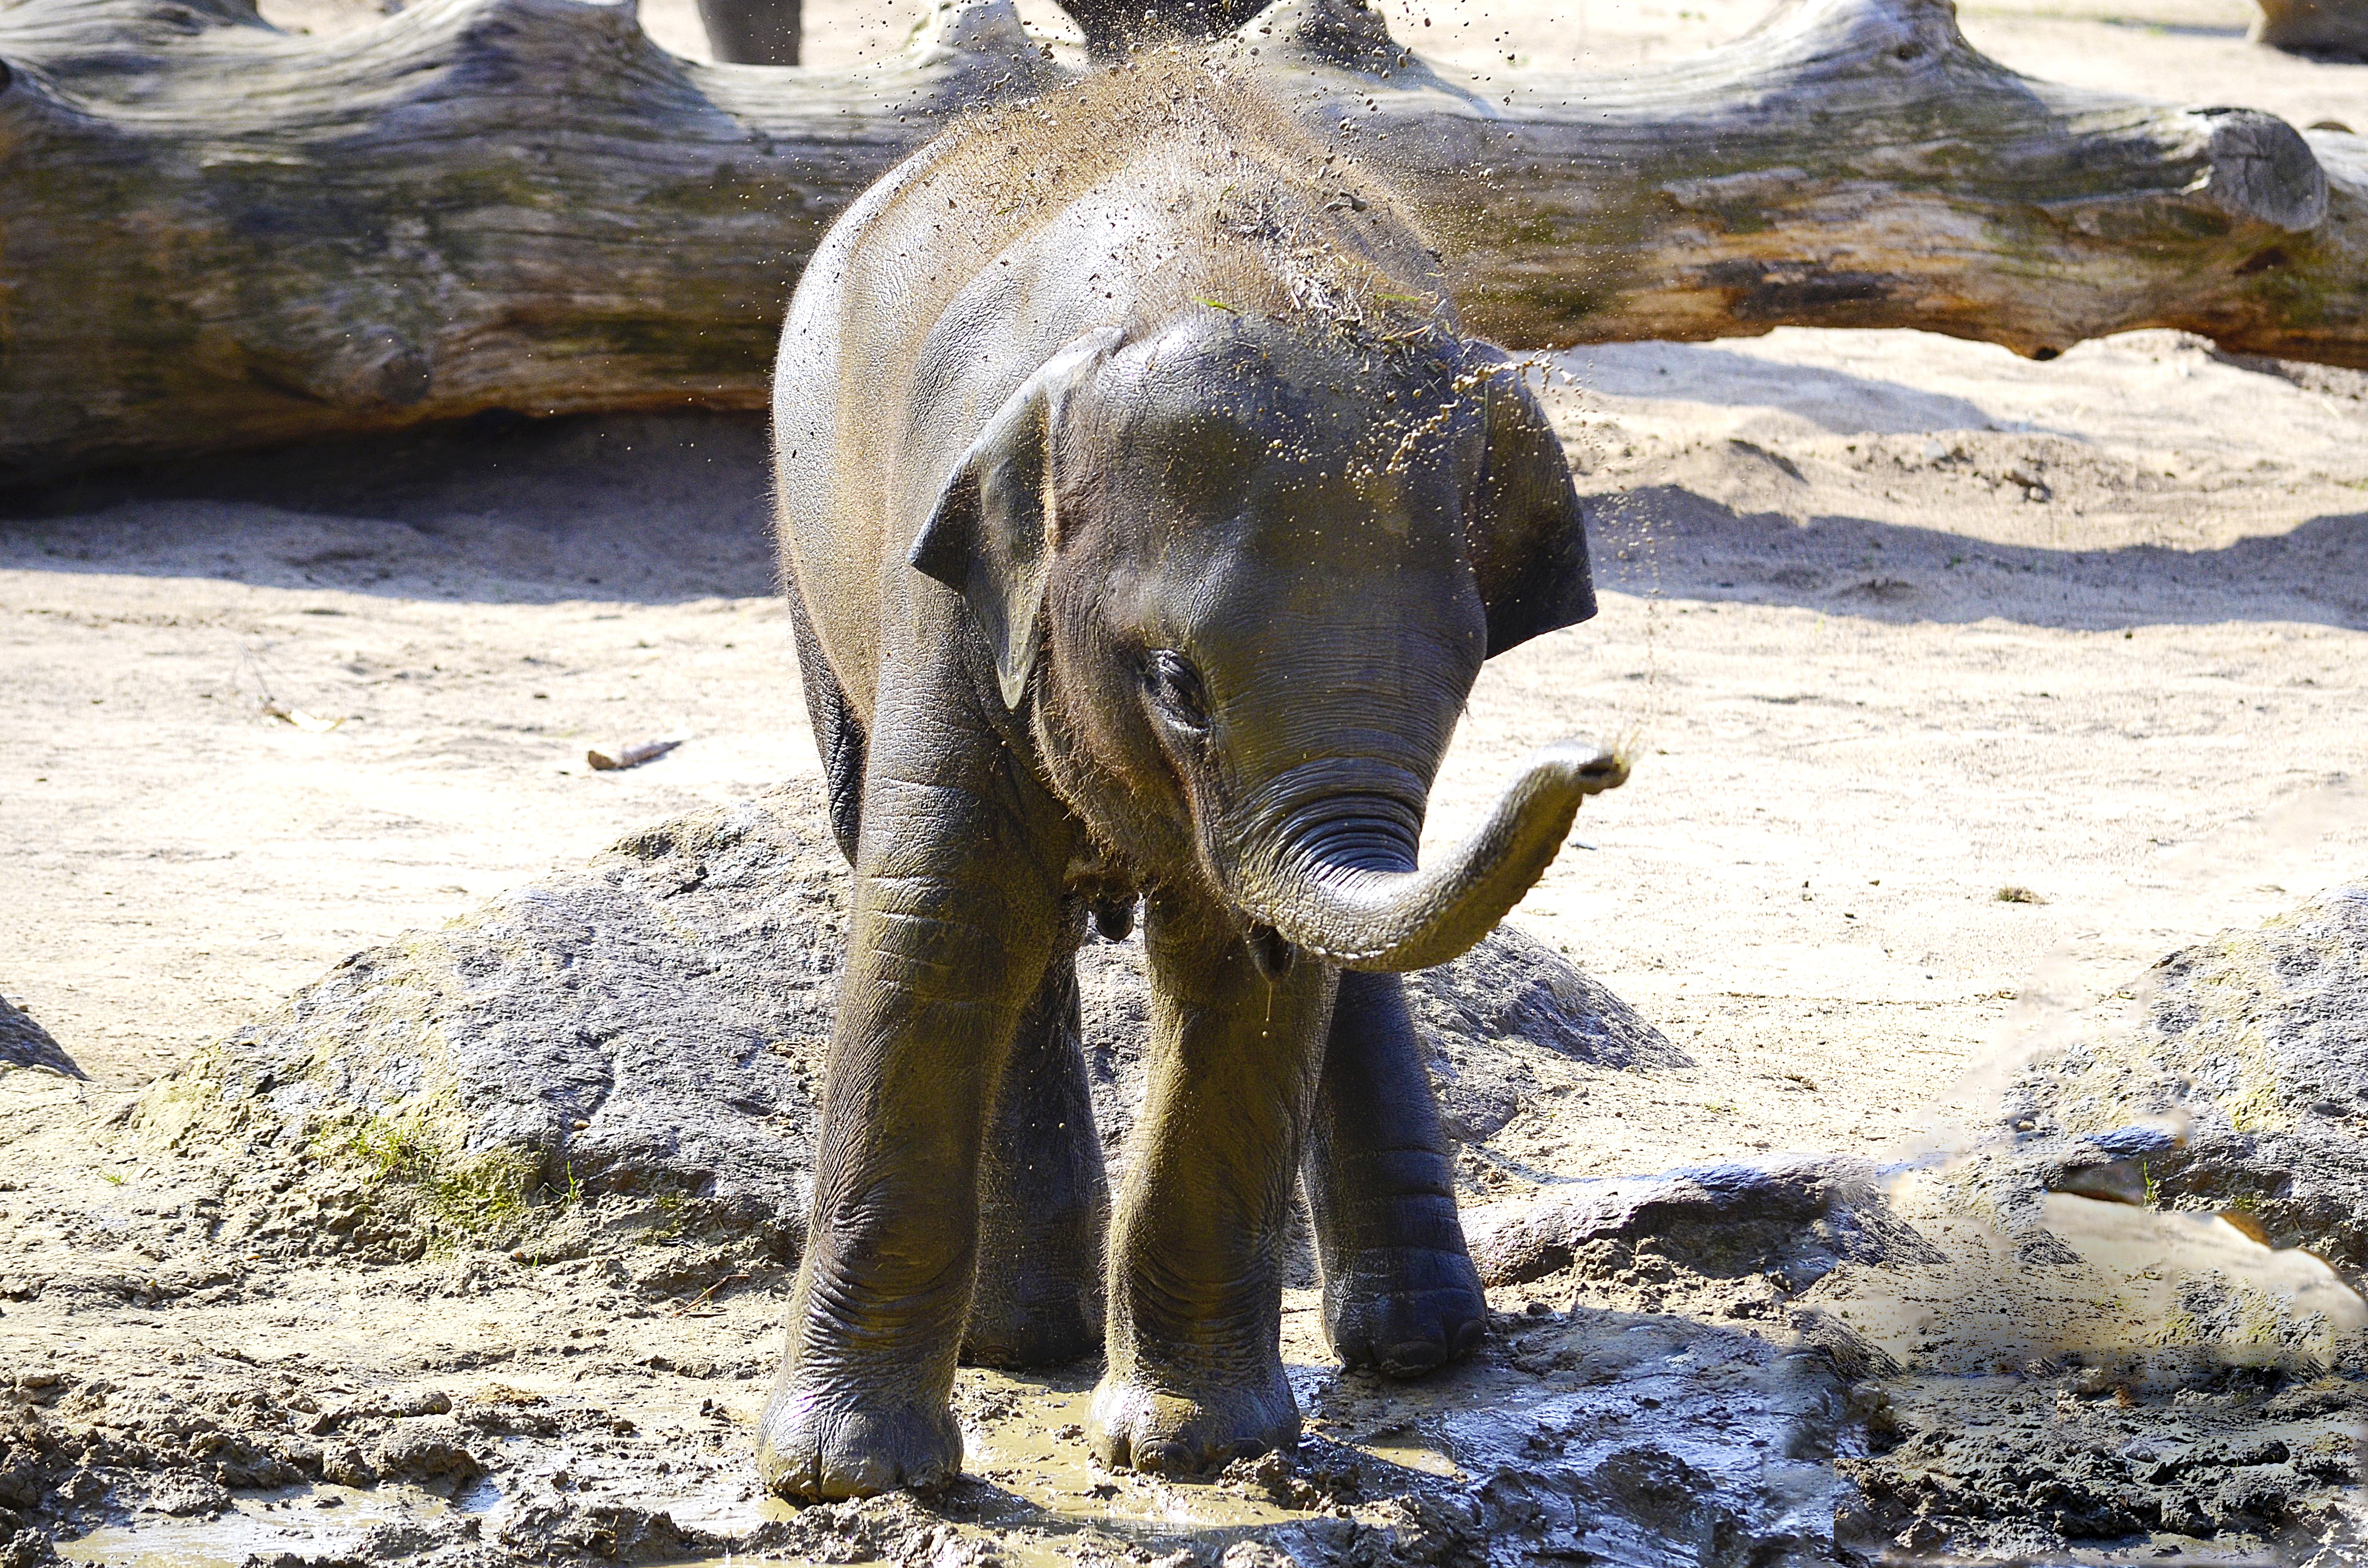
water, play, wildlife, zoo, mammal, fauna, elephant, mammals, animal world, pachyderm, water splash, proboscis, baby elephant, indian elephant, african elephant, elephants and mammoths